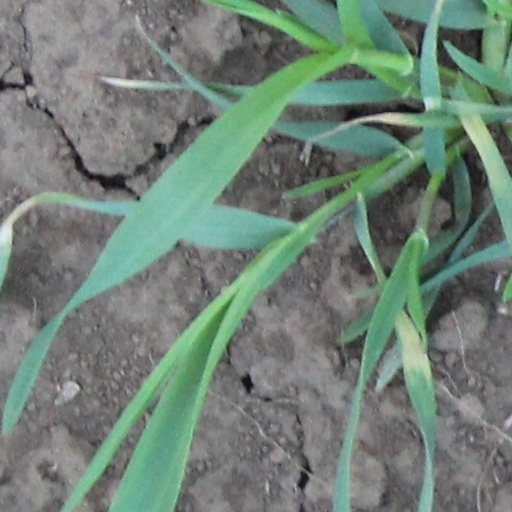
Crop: wheat